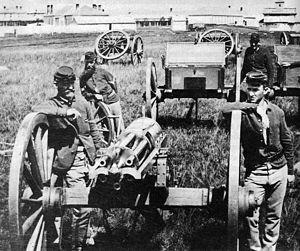
La bataille de Cottonwood est une série d'escarmouches qui eurent lieu du 3 au 5 juillet 1877 durant la guerre des Nez-Percés entre plusieurs groupes d'Amérindiens Nez-Percés et des soldats de l'armée américaine et des civils volontaires, près de la ville actuelle de Cottonwood, dans l'Idaho.